Edinson Cavani

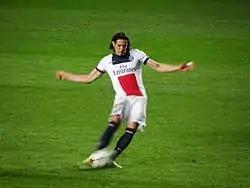
Cavani striking the ball for PSG in 2014

Cavani was one of the three over-age players selected by Uruguay for the 2012 Summer Olympics.